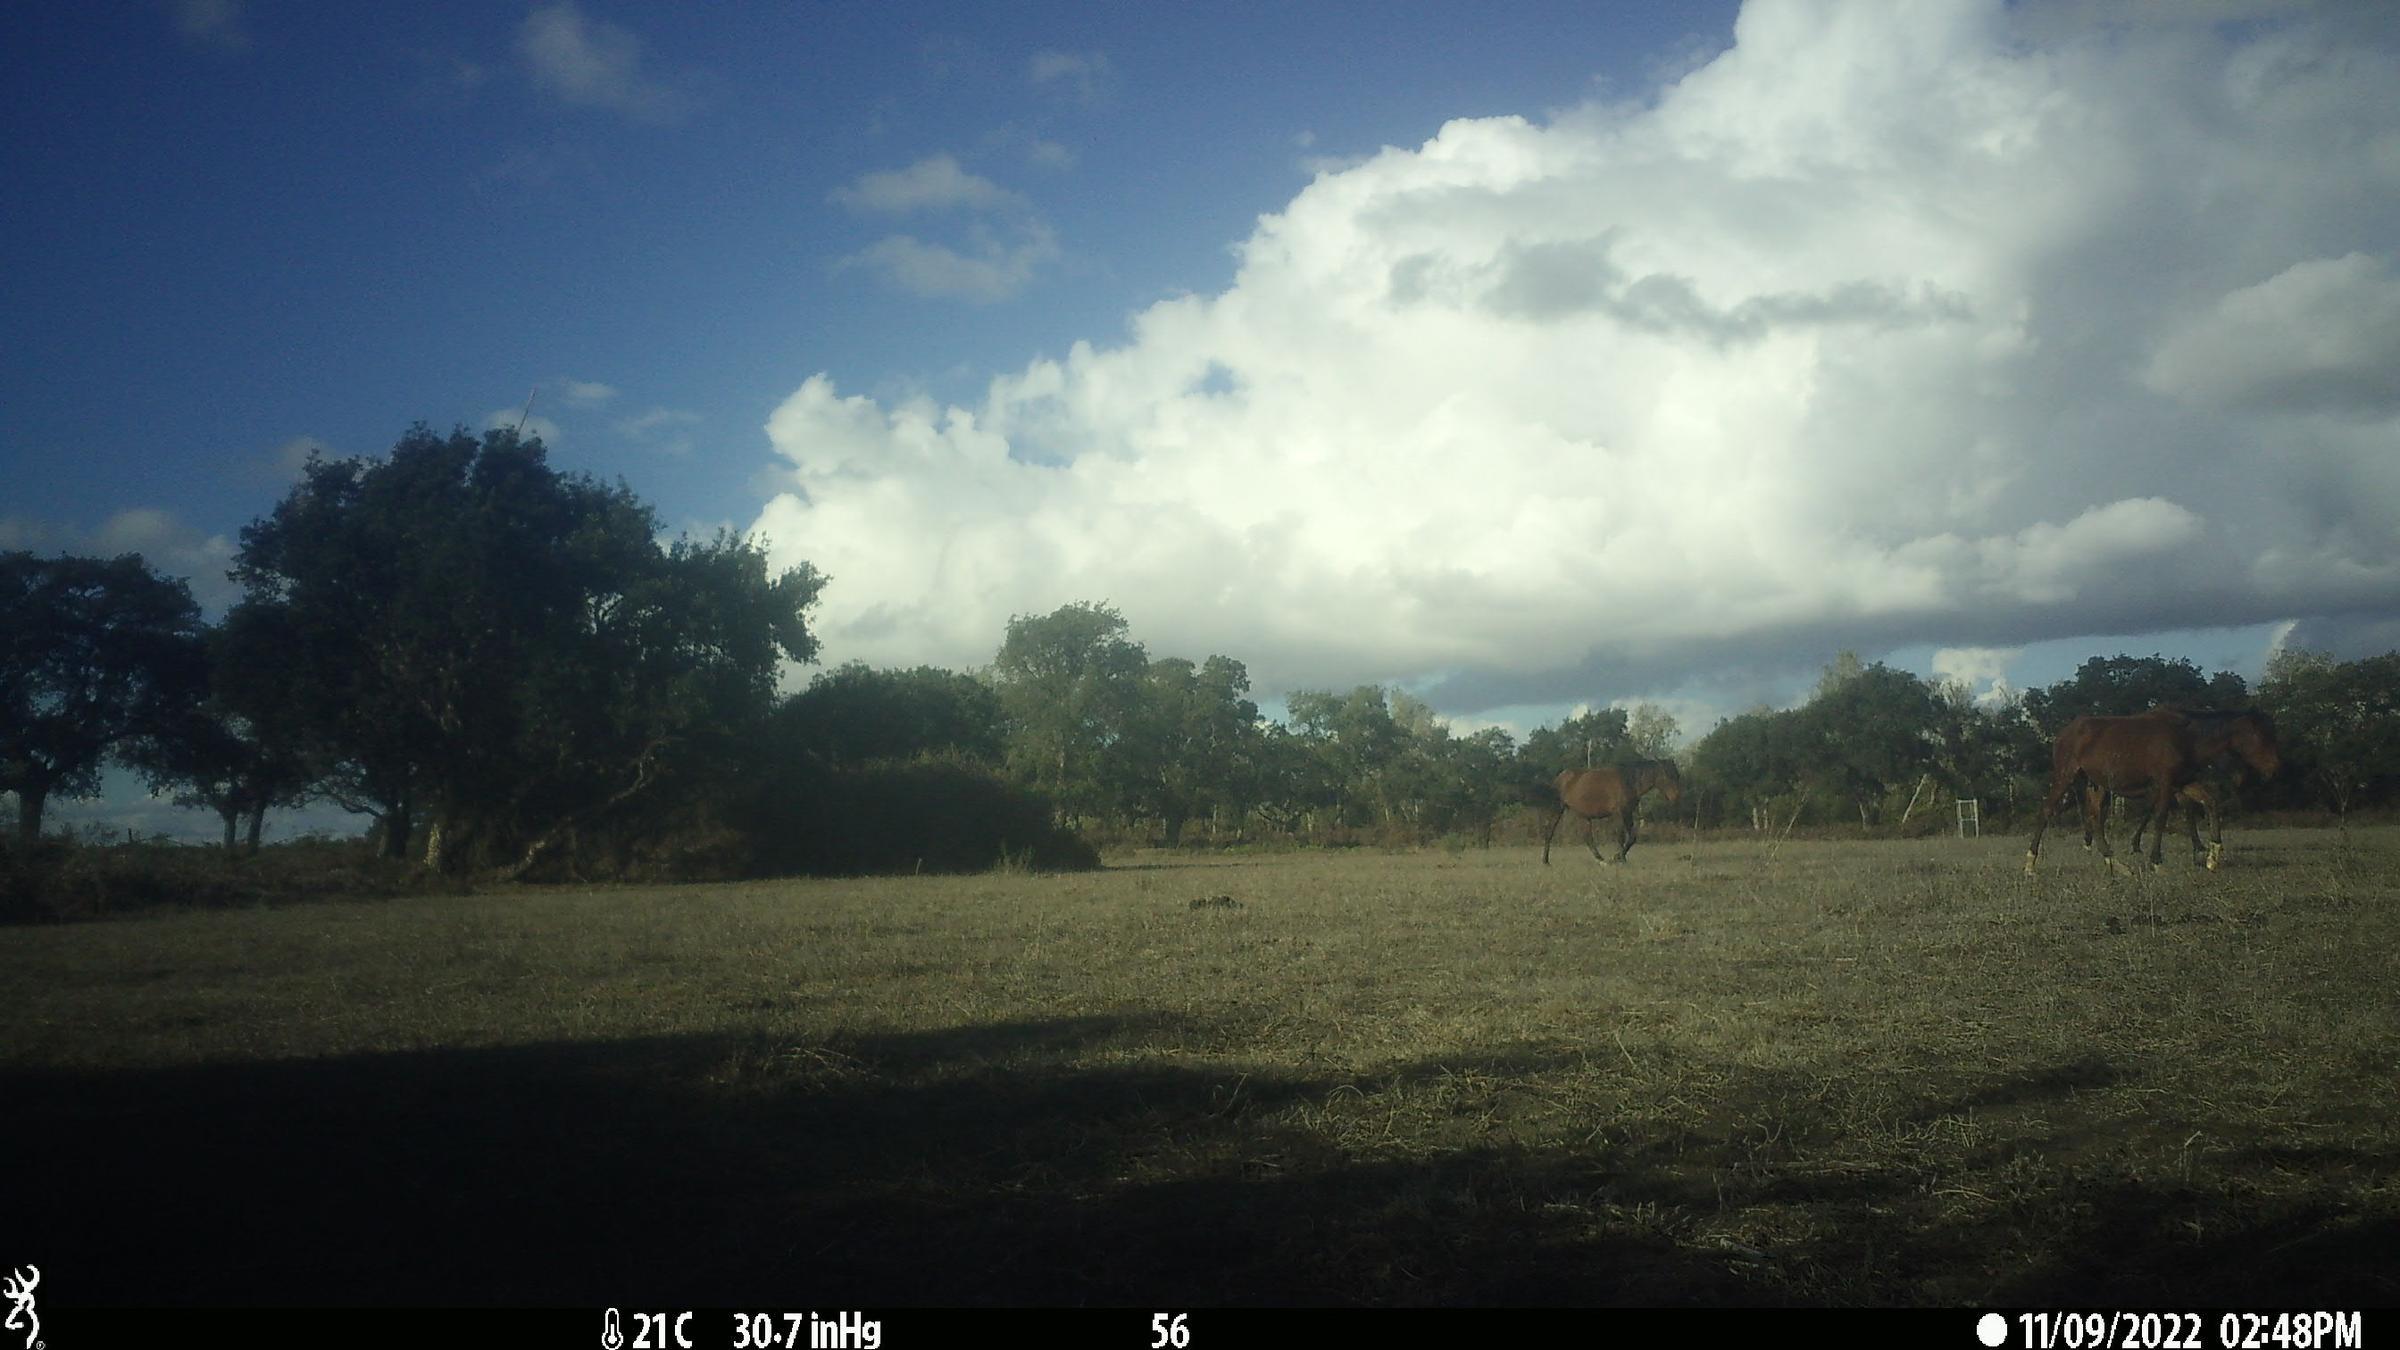
Species: Equus sp